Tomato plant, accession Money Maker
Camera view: tilt-top (135 deg); turntable rotation: 330 degrees
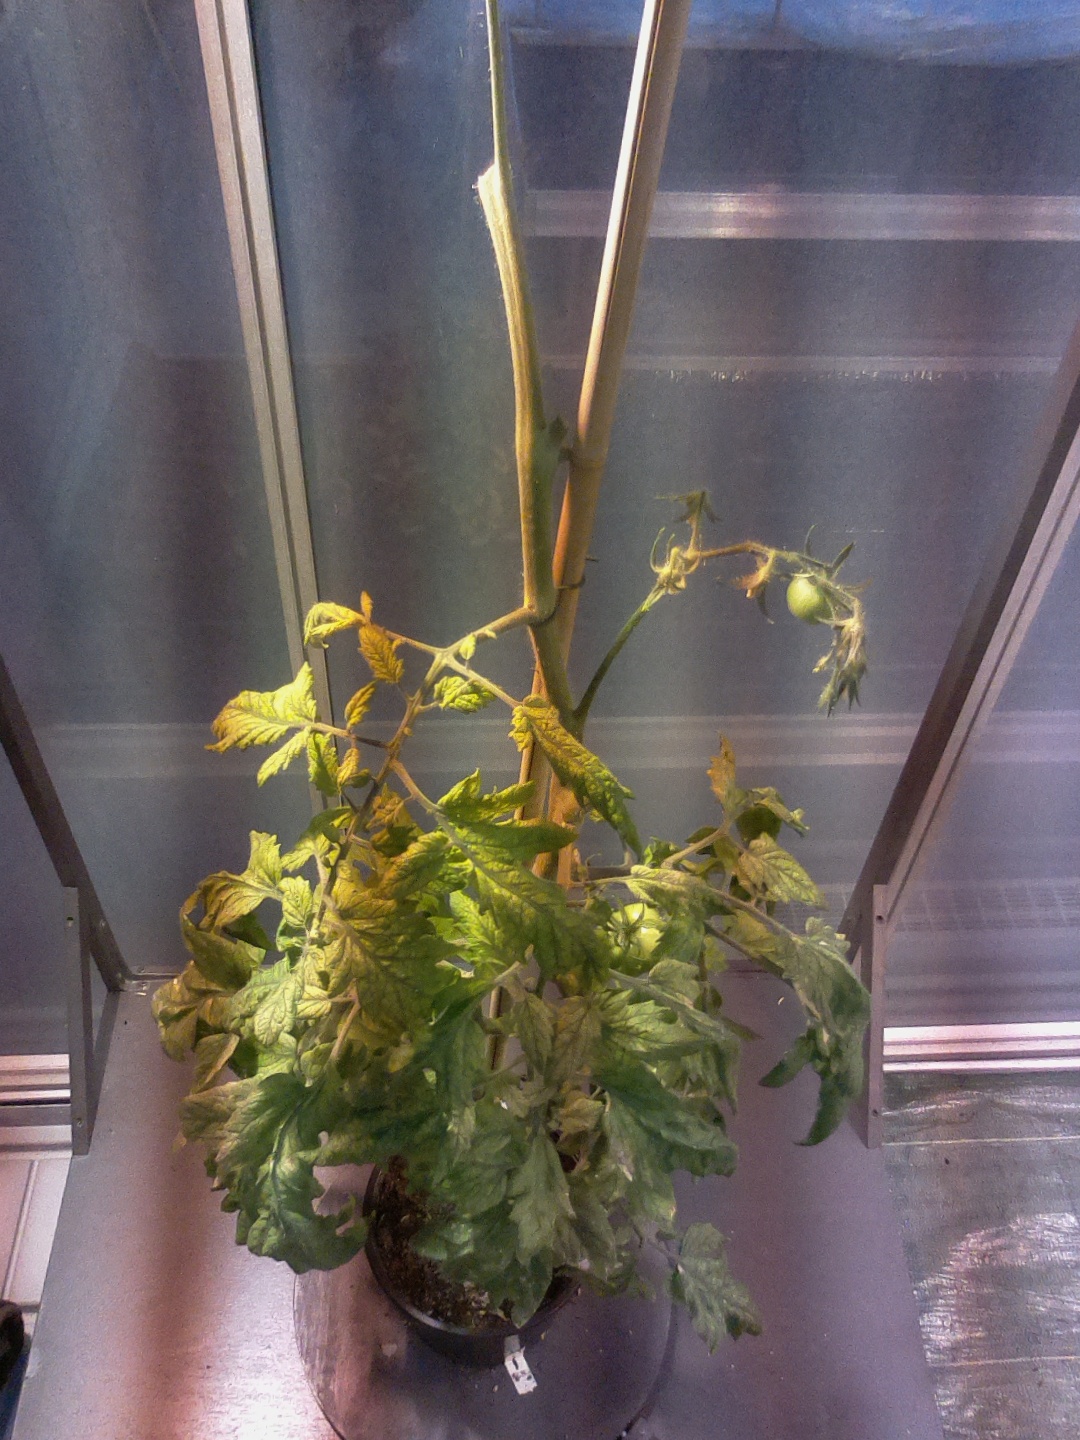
BBCH growth stage 75: 50%-60% of final fruit size